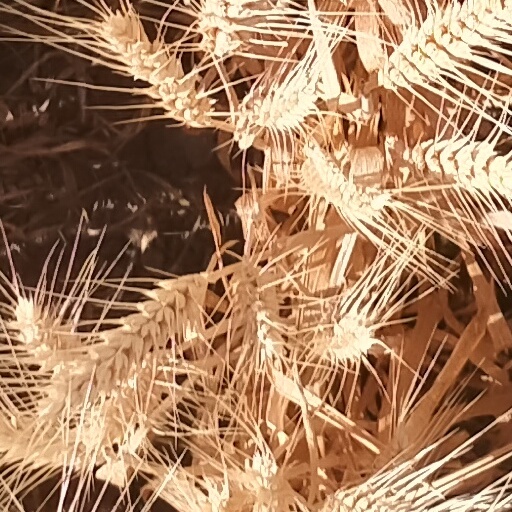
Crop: wheat